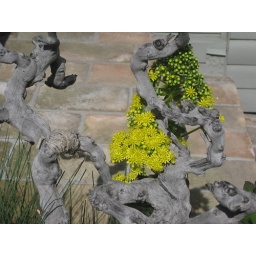
Saw this in front of a house while walking toward Santa Monica Beach. Caught my eye right away!